Afghanistan Scout Association

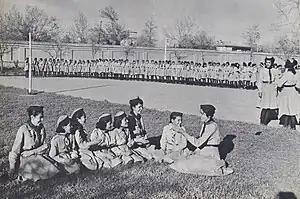
Hundreds of Afghan girls take active part in Scout programs during the late 1950s.

The viewpoints of king Zahir Shah at that time were practiced by the organization. The administrators added further obligations to the general principles of the Scout movement, obligation to king, nation and country. Discipline and obligation were welcome educational goals for governing, and Scouting was organized very tautly and almost militarily compared with other nations. The government used this organization for the stability of the state; however the organization made a large contribution to youth work in Afghanistan, above all that of responsibility, self-reliance, sense of community and equal rights, as well as behavior toward girls and women.